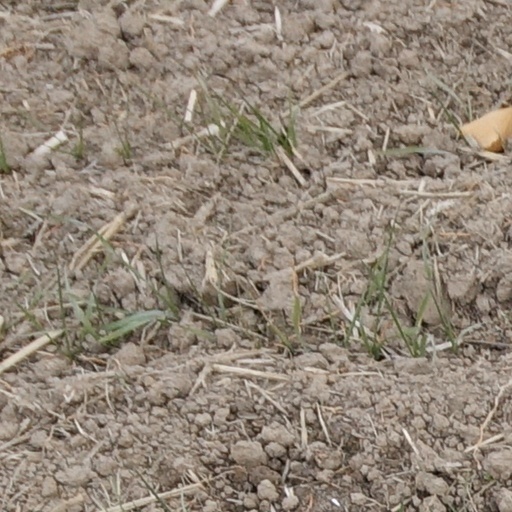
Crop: wheat